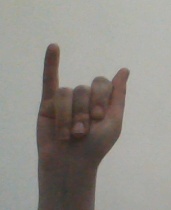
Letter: meem